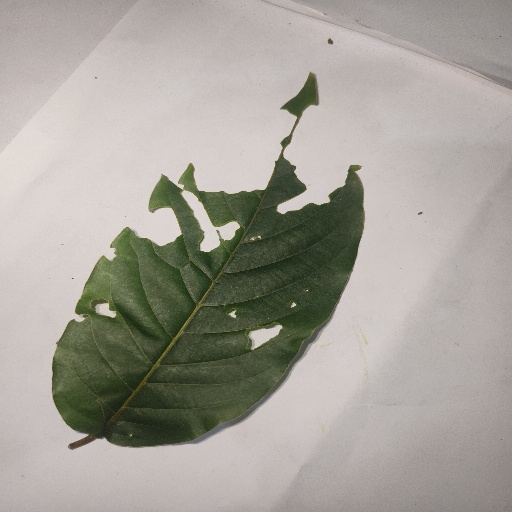
Species: HariTaki
Leaf condition: Bacterial Spot